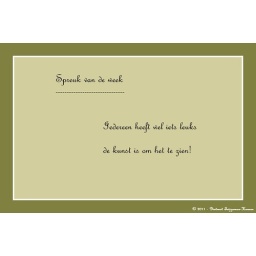
spreuk van de week (3) gezien in Antonius, Nieuwe Binnenweg. en in collage verwerkt door Dietmut